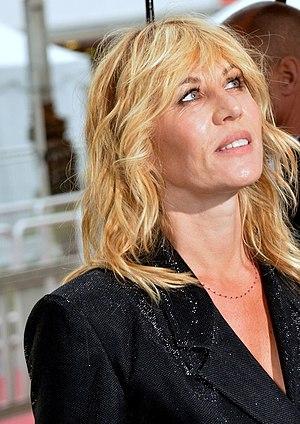
Mathilde Seigner au Festival de Cannes 2019.
Miss France 2006, 76ᵉ élection de Miss France, s’est déroulée le 5 décembre 2005 au palais des congrès et festivals de Cannes. La gagnante, Alexandra Rosenfeld succède à Cindy Fabre, Miss France 2005.
Mathilde Seigner, née le 17 janvier 1968 à Paris, est une actrice française.